SS Otsego

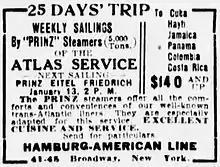
HAPAG advertisement for a 25-day Atlas cruise to the Caribbean aboard ", January 1912

"" was the first of a class of five single-screw steamships that German shipyards built between 1901 and 1903 for the Hamburg America Line (HAPAG). She was named after Prince Eitel Friedrich of Prussia. All were named after princes of the House of Hohenzollern. Reiherstieg Schiffswerfte & Maschinenfabrik built her in Hamburg as yard number 408. She was launched on 21 December 1901 and completed on 19 April 1902.